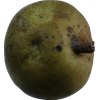
Label: pear